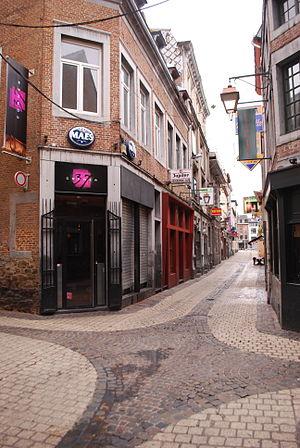
La rue du Pot d'Or, dans le ""Carré"" à Liège."
Le Carré est un lieu-dit de la ville de Liège en Belgique. Il fait partie du quartier administratif du centre qui fait lui-même partie de la section de Liège. Le quartier entièrement piétonnisé est connu pour compter de très nombreux bars fréquentés essentiellement par les étudiants liégeois.
La rue du Pot d'Or est une rue piétonne du centre de Liège reliant le boulevard de la Sauvenière à la rue Pont d'Île, rue des Dominicains et Vinâve d'Île.